Parco naturale regionale del Beigua

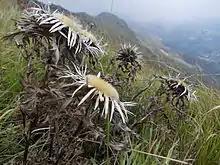
"Carlina acaulis" on monte Reixa.

Some rare plants of the park are "Viola bertolonii", "Cerastium utriense", "Asplenium cuneifolium", "Daphne cneorum", "Cheilantes marantae".